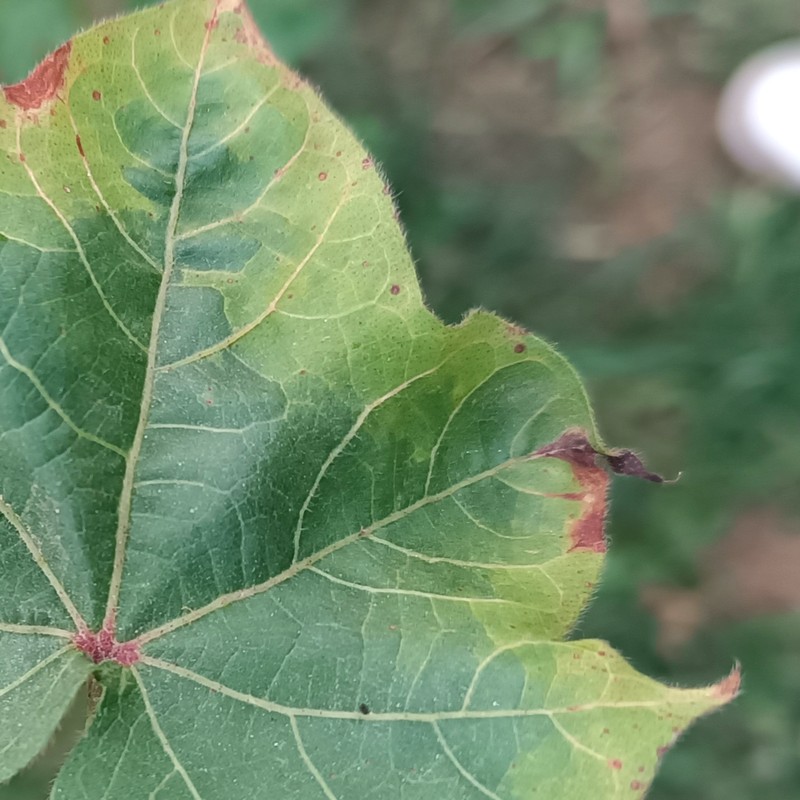
Label: Leaf Hopper Jassids